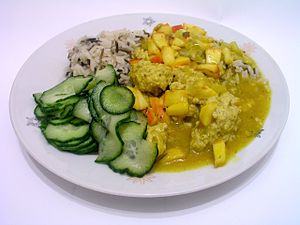
Boller i karry
Boller i karry - her serveret med agurkesalat
Boller i karry. Her serveret med agurkesalat.
Boller i karry er en populær dansk middagsret, der originalt serveres med ris og består af kogte kødboller, oftest bestående af enten hakket svine- eller oksekød, der er omsvøbt af en tyk gul karryrig sovs der er lavet af kødbollernes kogevand. Karry, løg, æble og evt. andre ingredienser tilføjes kogevand samt en jævning der består af enten Maizena eller hvedemel der er blandet med vand der giver sovsen dens karakteristiske tyktflydende konsistens. Denne velkendte danske ret er blevet spist siden ca. 1935.